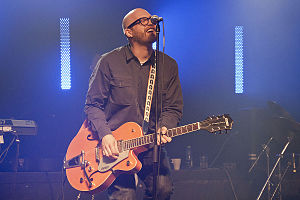
Pato Siebenhaar
Pato Siebenhaar på spillestedet Forbrændingen, Albertslund, 22. marts 2012
Pato Siebenhaar er en dansk rapper, sanger og producer. Han startede sin musikalske karriere i ska-bandet Furillo som guitarist og har efterfølgende gjort sig bemærket som solokunstner og producer.